Eidsvåg, Bergen

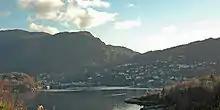
View of Eidsvåg Landscape

Eidsvåg is a neighborhood in the city of Bergen in Vestland county, Norway. The village area lies in the borough of Åsane in the northern part of the city. It is located north of Ytre Sandviken, northwest of Jordal, southwest of Ervik and south of Eidsvågen, an arm of Byfjorden. Eidsvåg was the administrative center of the former municipality of Åsane, until 1972 when Åsane was merged into the city of Bergen.